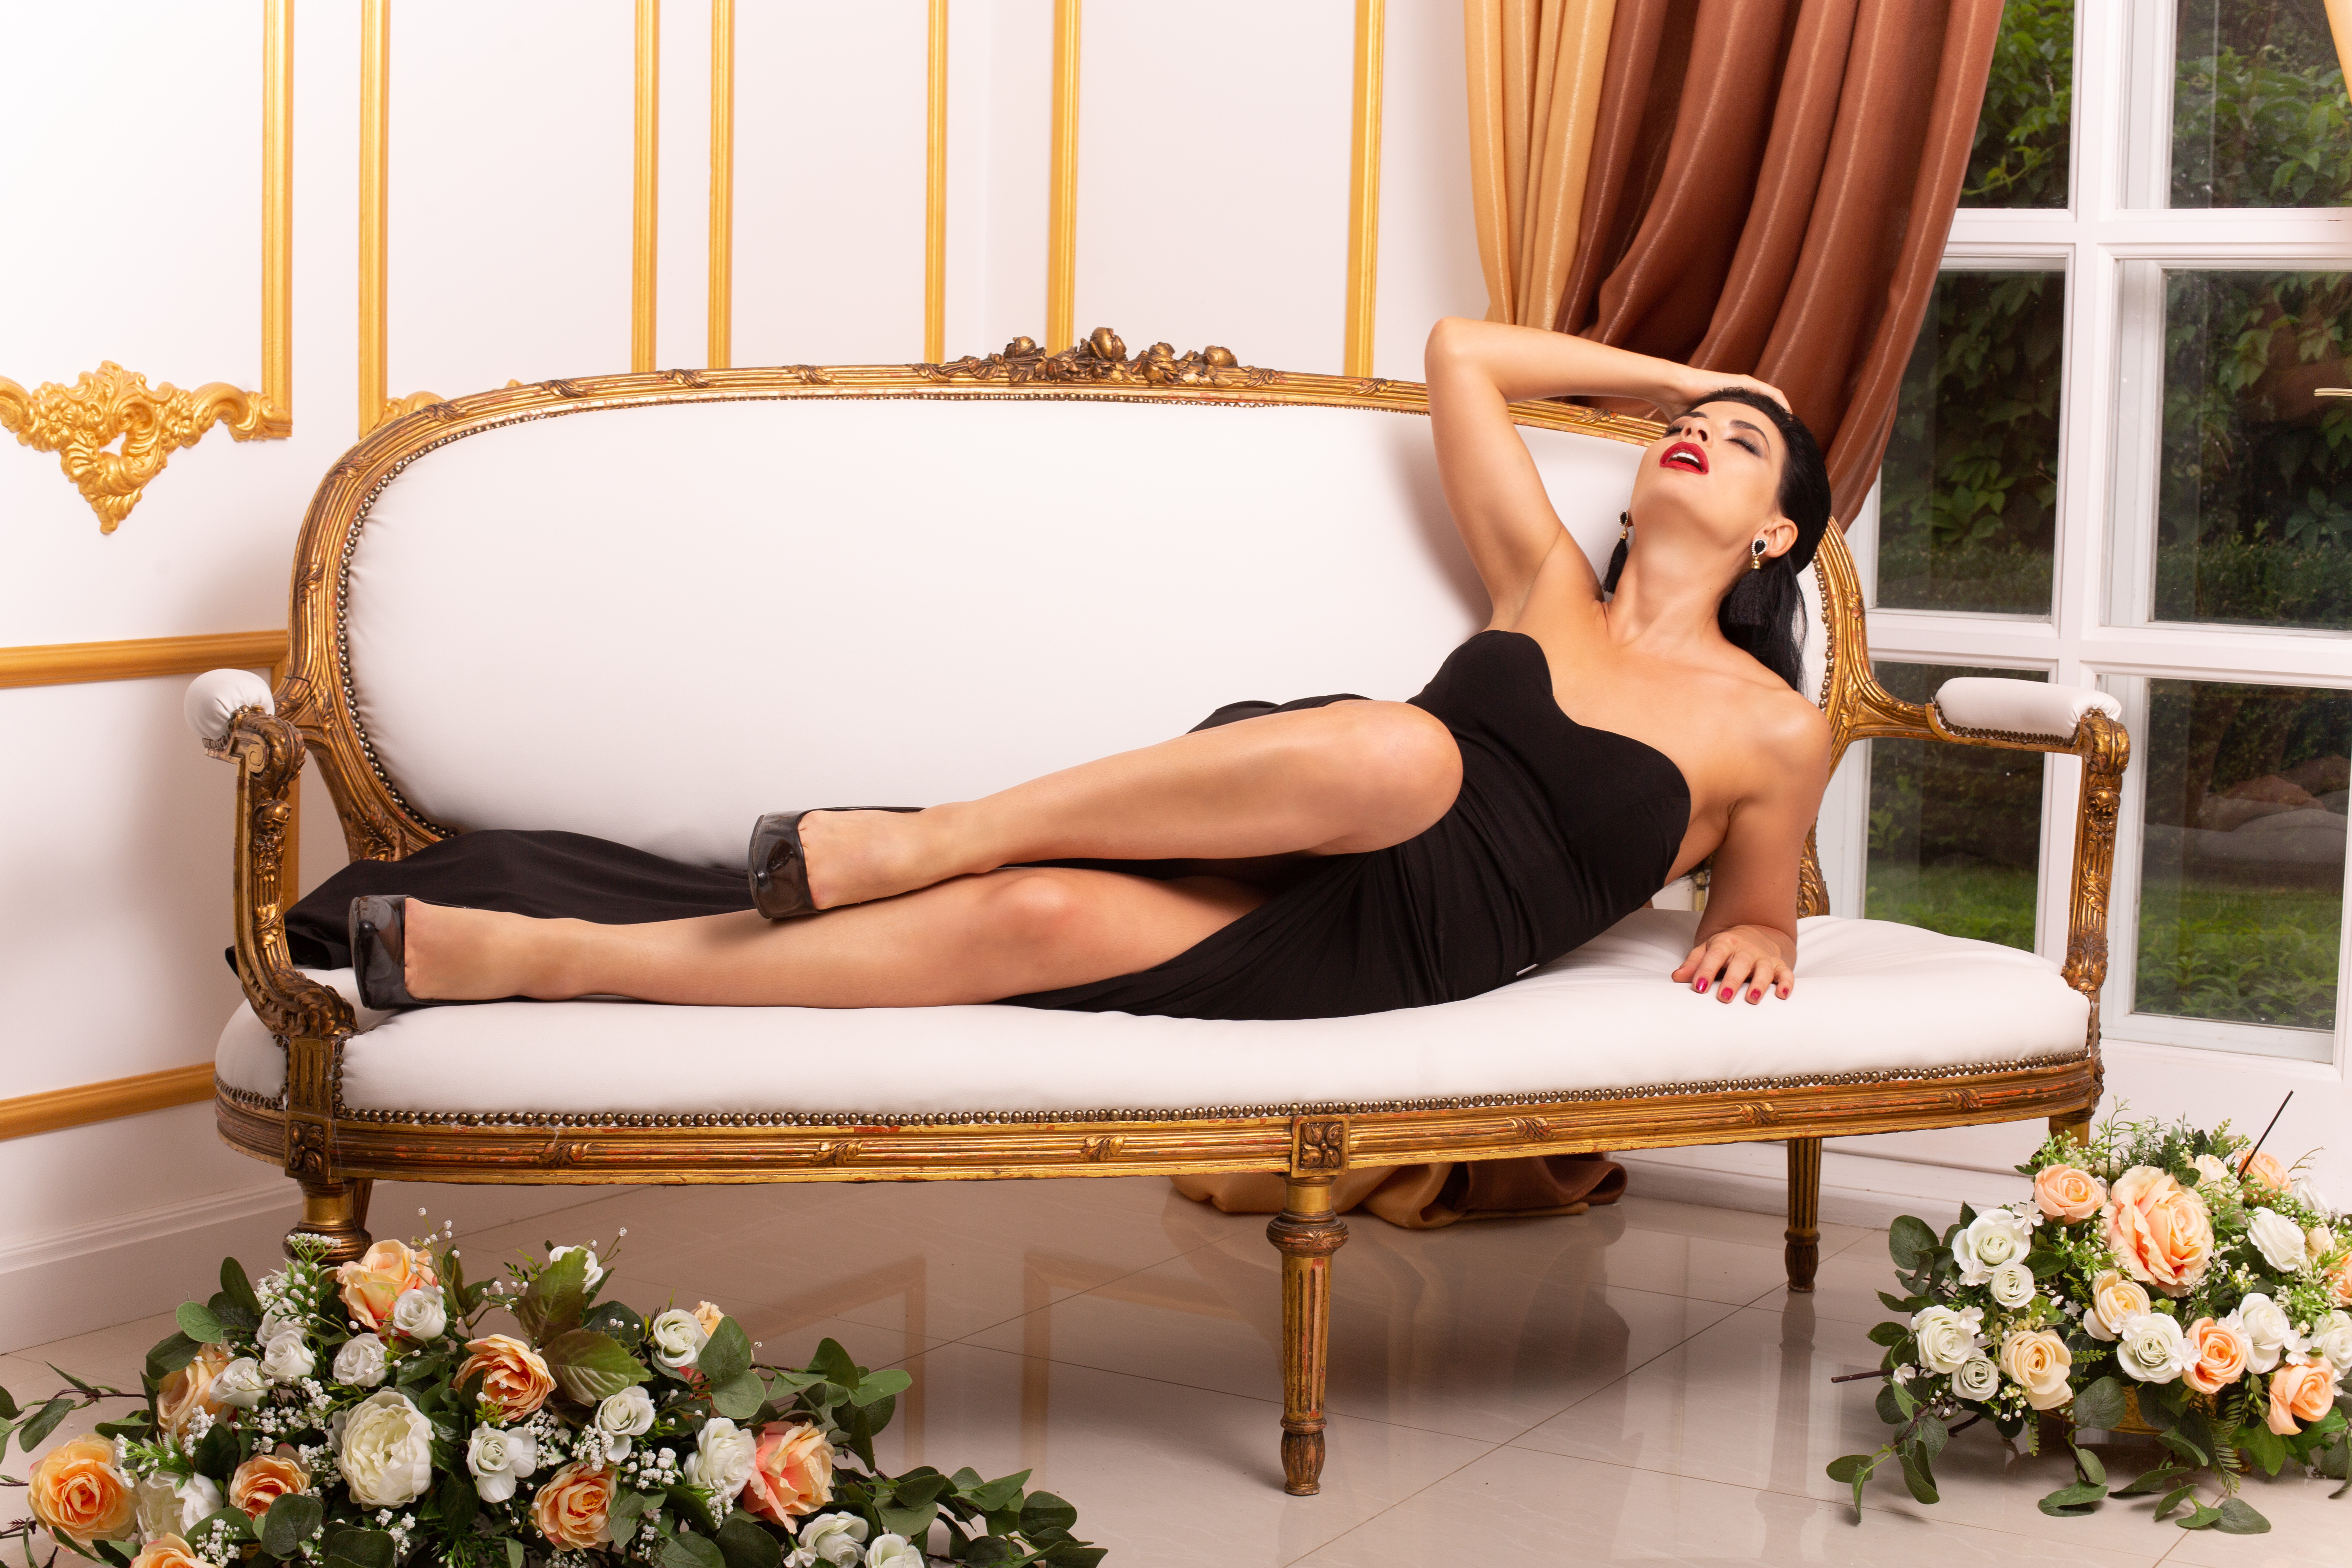
model, face, fashion, hair, flower, leg, plant, comfort, window, orange, thigh, interior design, black hair, leisure, long hair, petal, human leg, lingerie, table, happy, flower arranging, sitting, event, foot, curtain, waist, brown hair, room, peach, art model, flooring, floral design, abdomen, undergarment, fun, floristry, grass, photo shoot, barefoot, brassiere, photography, bikini